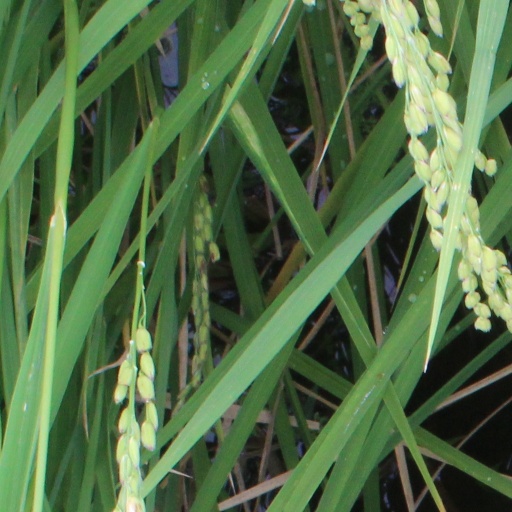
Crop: rice